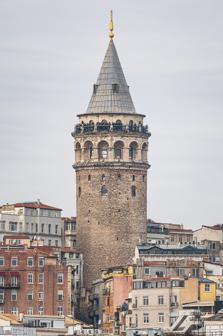
Building: Galata Tower
Country: Unknown
Year built: 1348
Tower in Istanbul, Turkey Galata Tower Galata Kulesi Galata Tower (February 2020) Former names Christea Turris (Tower of Christ) General information Type Touristic building museum exhibition place Formerly: watchtower observation tower fire tower Architectural style Romanesque Location Istanbul , Turkey Coordinates 41°1′32.36″N 28°58′26.96″E / 41.0256556°N 28.9741556°E / 41.0256556; 28.9741556 Completed 1348 ; 677 years ago ( 1348 ) Renovated 1453 1510 1794 1832 1875 1965-1967 1999-2000 2020 Owner Directorate General of Foundations Height Architectural 62.59 m (205 ft) Top floor 40.04 m (131 ft) Dimensions Diameter Interior: 8.95 m (29.4 ft) Exterior: 16.45 m (54.0 ft) Technical details Structural system Masonry Material Stone Floor count 11 (including the basement , the ground floor and the mezzanine ) Lifts/elevators 2 Grounds 208 m 2 (2,240 sq ft) The Galata Tower ( Turkish : Galata Kulesi ), officially the Galata Tower Museum ( Turkish : Galata Kulesi Müzesi ), is a medieval Genoese tower in the Galata part of the Beyoğlu district of Istanbul , Turkey . Built as a watchtower at the highest point of the mostly demolished Walls of Galata, the tower is now an exhibition space and museum, and a symbol of Beyoğlu and Istanbul. History During the Byzantine period the Emperor Justinian had a tower erected in what was to become Galata . This tower was destroyed by the Crusaders during the Sack of Constantinople in 1204. In 1267 a Genoese colony was established in the Galata part of Constantinople . It was surrounded by walls and the Galata Tower was first built at their highest point as the Christea Turris (Tower of Christ) in Romanesque style in 1348 during an expansion of the colony. At the time the Galata Tower, at 219.5 ft (66.9 m), was the tallest building in the city. After the Ottoman conquest of Constantinople in 1453, the Genoese colony was abolished and most of the walls of the citadel were later pulled down in the 19th century, during the northward expansion of the city in the districts of Beyoğlu and Beşiktaş ; though small parts of the Genoese walls in Galata have survived. The tower was allowed to survive and was turned into a prison. It was from its roof that, in 1638, Hezarfen Ahmed Çelebi supposedly strapped on wings and made the first intercontinental flight, landing in the Doğancılar Meydanı in Üsküdar on the Asian side of the city, a story of doubtful authenticity recounted by the Ottoman travel writer, Evliya Çelebi . From 1717, the Ottomans used the tower to look out for fires (on the Old Istanbul side of the city the Beyazıt Tower served the same function). In 1794, during the reign of Sultan Selim III , the roof was reinforced in lead and wood, but the stairs were severely damaged by a fire. Another fire damaged the building in 1831, after which further restoration work took place. In 1875, the tower's conical roof was destroyed during a storm. It remained without this roof for the rest of the Ottoman period but, many years later, during restoration work between 1965 and 1967, the conical roof was reconstructed. At the same time the tower's wooden interior was replaced with a concrete structure and it was opened to the public. In 2020 the Tower was splendidly restored then reopened as a museum now open for the public and the many tourists visiting Istanbul. It is mainly popular for the 360-degree view of Istanbul visible from its observation deck. Panoramic view from the observation deck of the Galata Tower during the late Ottoman period View of the Golden Horn and the Seraglio Point (Sarayburnu) from Galata Tower Dimensions The nine-story tower is 62.59 m (205.3 ft) tall, excluding the ornament on the top. The observation deck is at 51.65 m (169.5 ft). The tower is 61 m (200 ft) above sea-level. It has an external diameter of 16.45 m (54.0 ft) at the base, an inside diameter of 8.95 m (29.4 ft), and walls that are 3.75 m (12.3 ft) thick. Gallery Galata Tower after Cristoforo Buondelmonti , 1420s or 1430s Galata Tower after Cristoforo Buondelmonti , late 1480s Galata Tower and Pera by Matrakçı Nasuh , 1537 Galata Tower and Pera by Jérôme Maurand , 1544 Galata Tower by Paul Lucas , 1720 Galata Tower by Cosimo Comidas, 1794 Galata Tower by Antoine Ignace Melling , 1819 Galata Tower by Augustin François Lemaître [ fr ] , 1840 Galata Tower by Ivan Aivazovsky , 1846 Albumen print of the Galata Tower by Pascal Sébah , between 1875 and 1886 Eastern side Galata Tower at night Galata Tower, view from Karaköy See also Anadoluhisarı and Rumelihisarı List of tallest structures built before the 20th century Galata Tower Hotels Google Arts Culture References